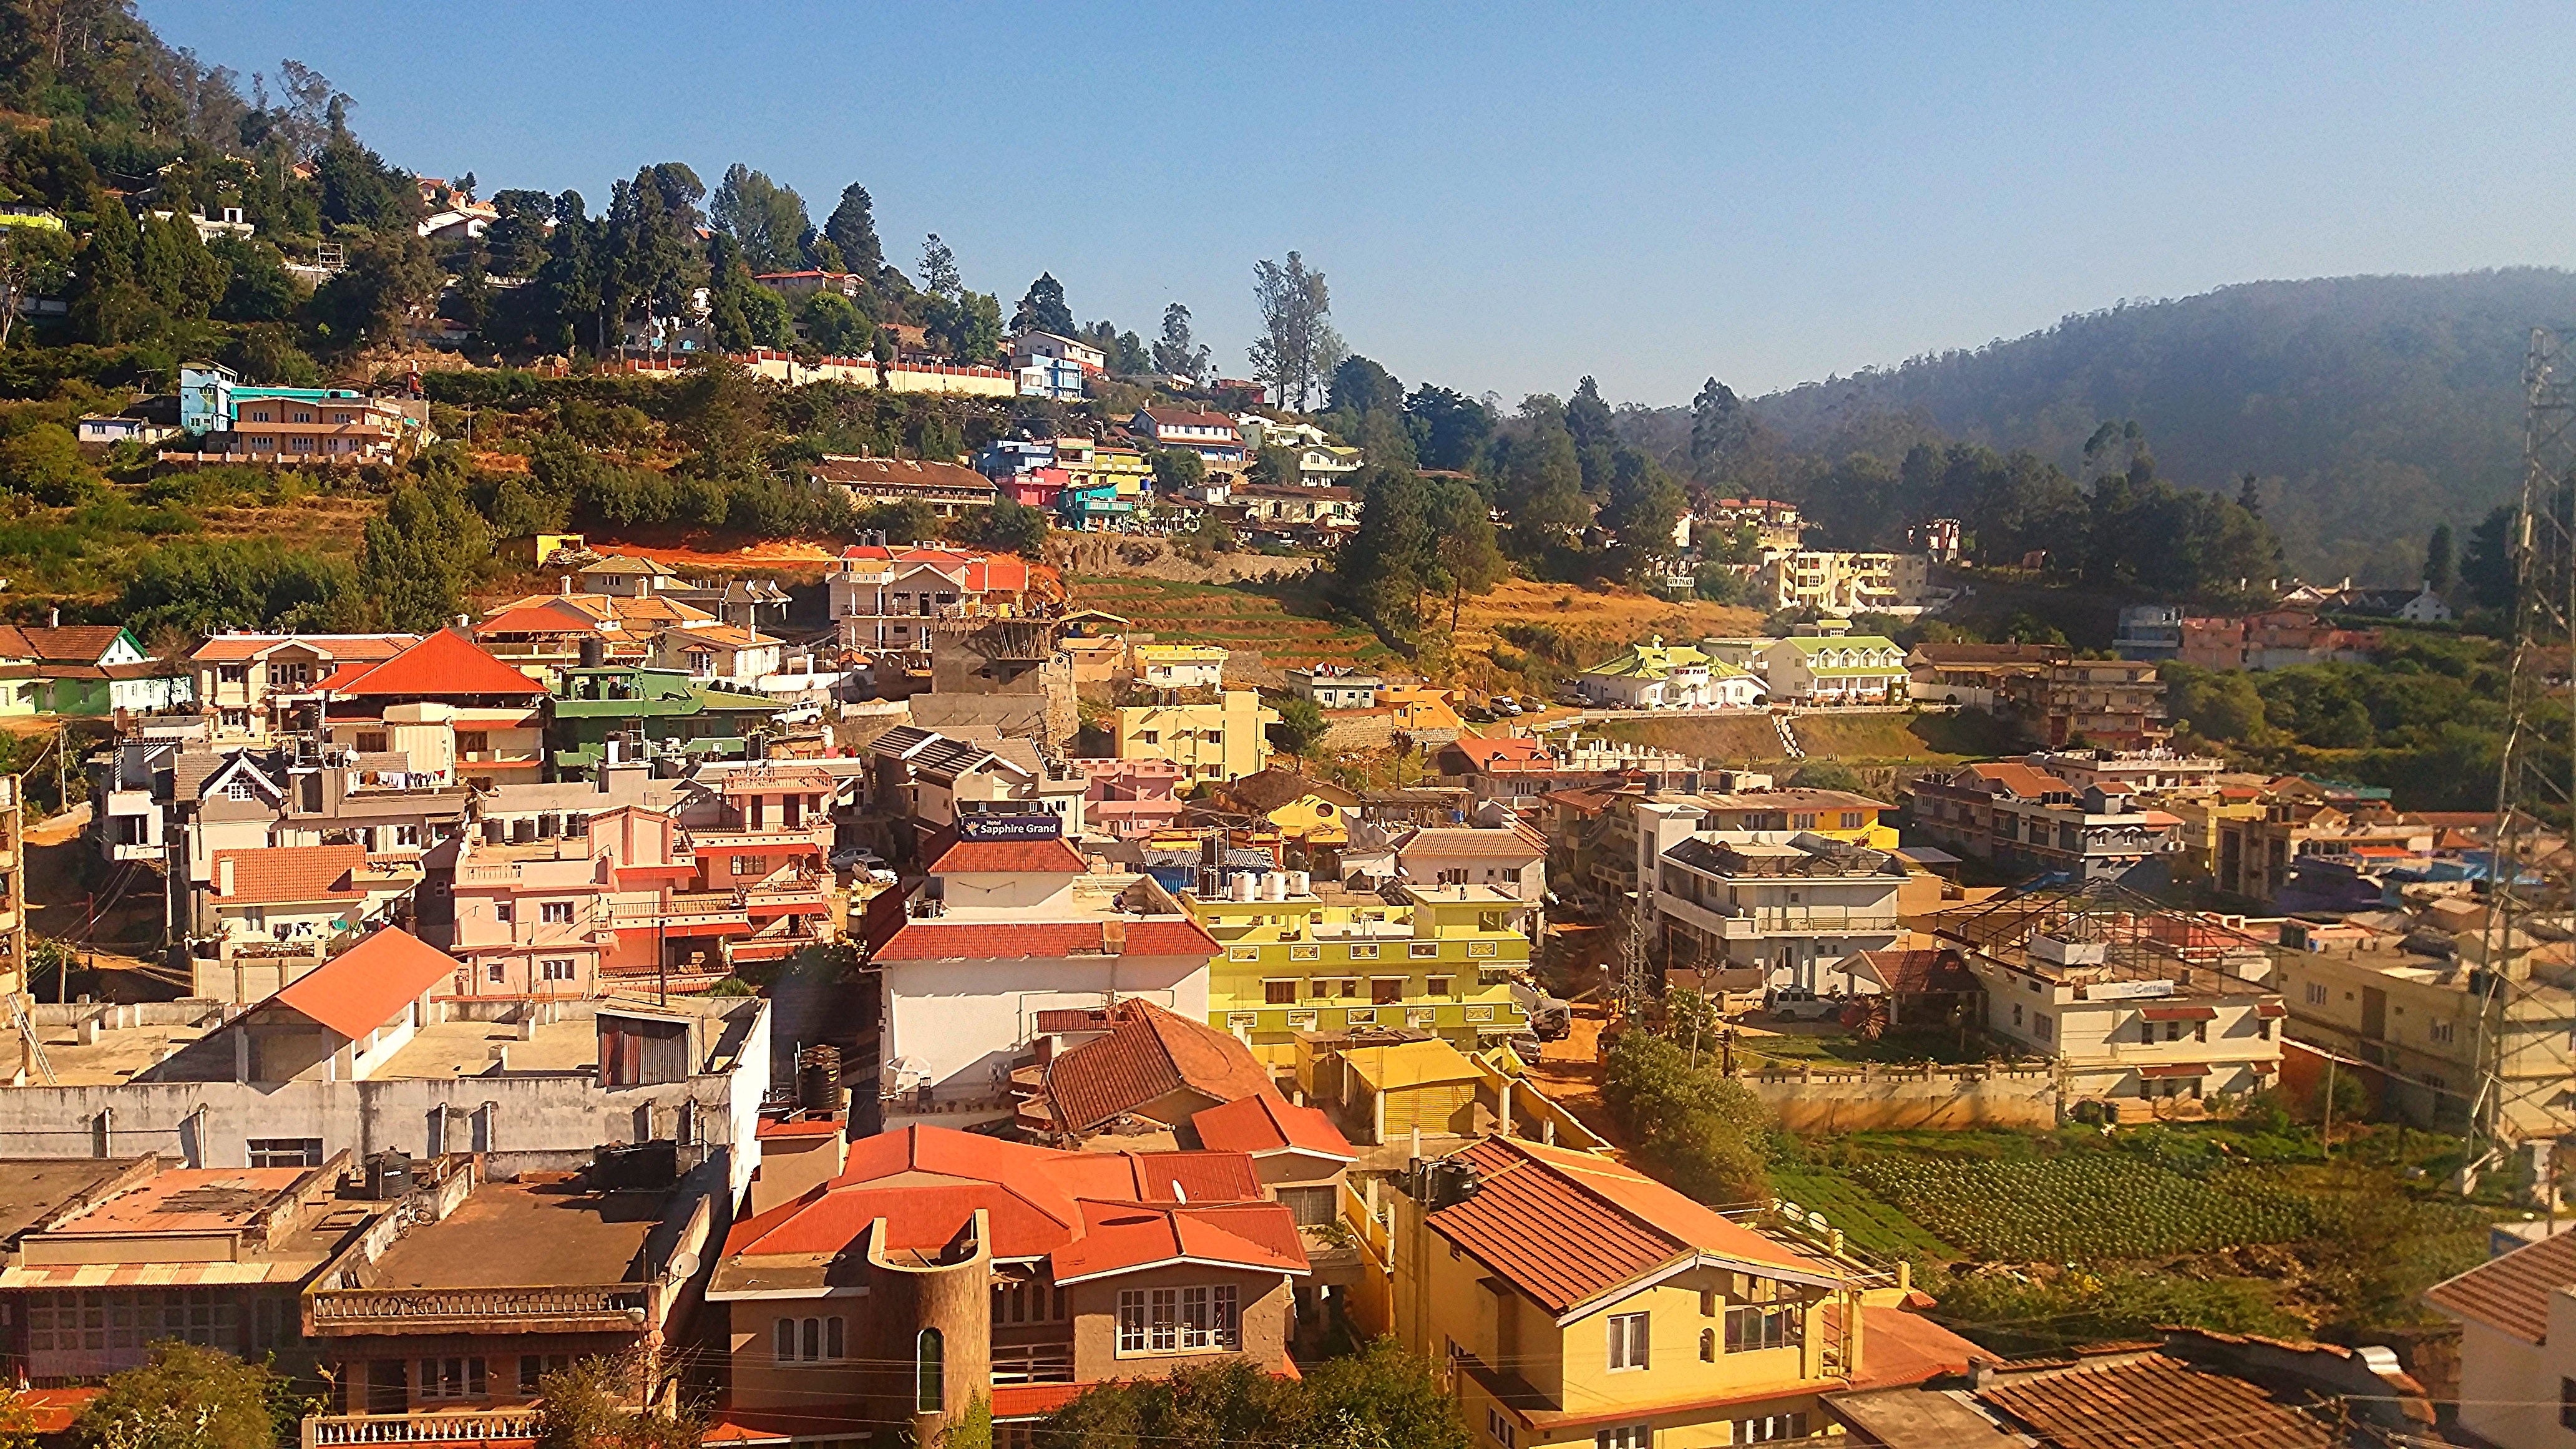
town, city, cityscape, village, autumn, neighbourhood, residential area, geographical feature, human settlement